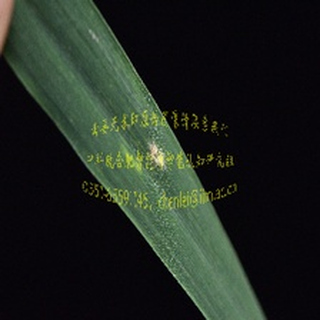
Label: wheat_mildew